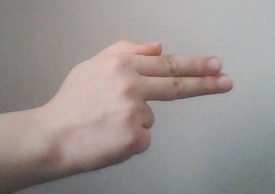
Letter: ghain